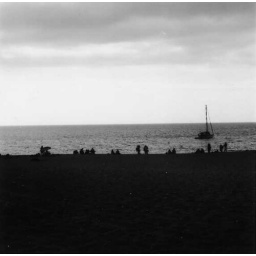
boat in the water